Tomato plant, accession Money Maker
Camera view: tilt-top (135 deg); turntable rotation: 210 degrees
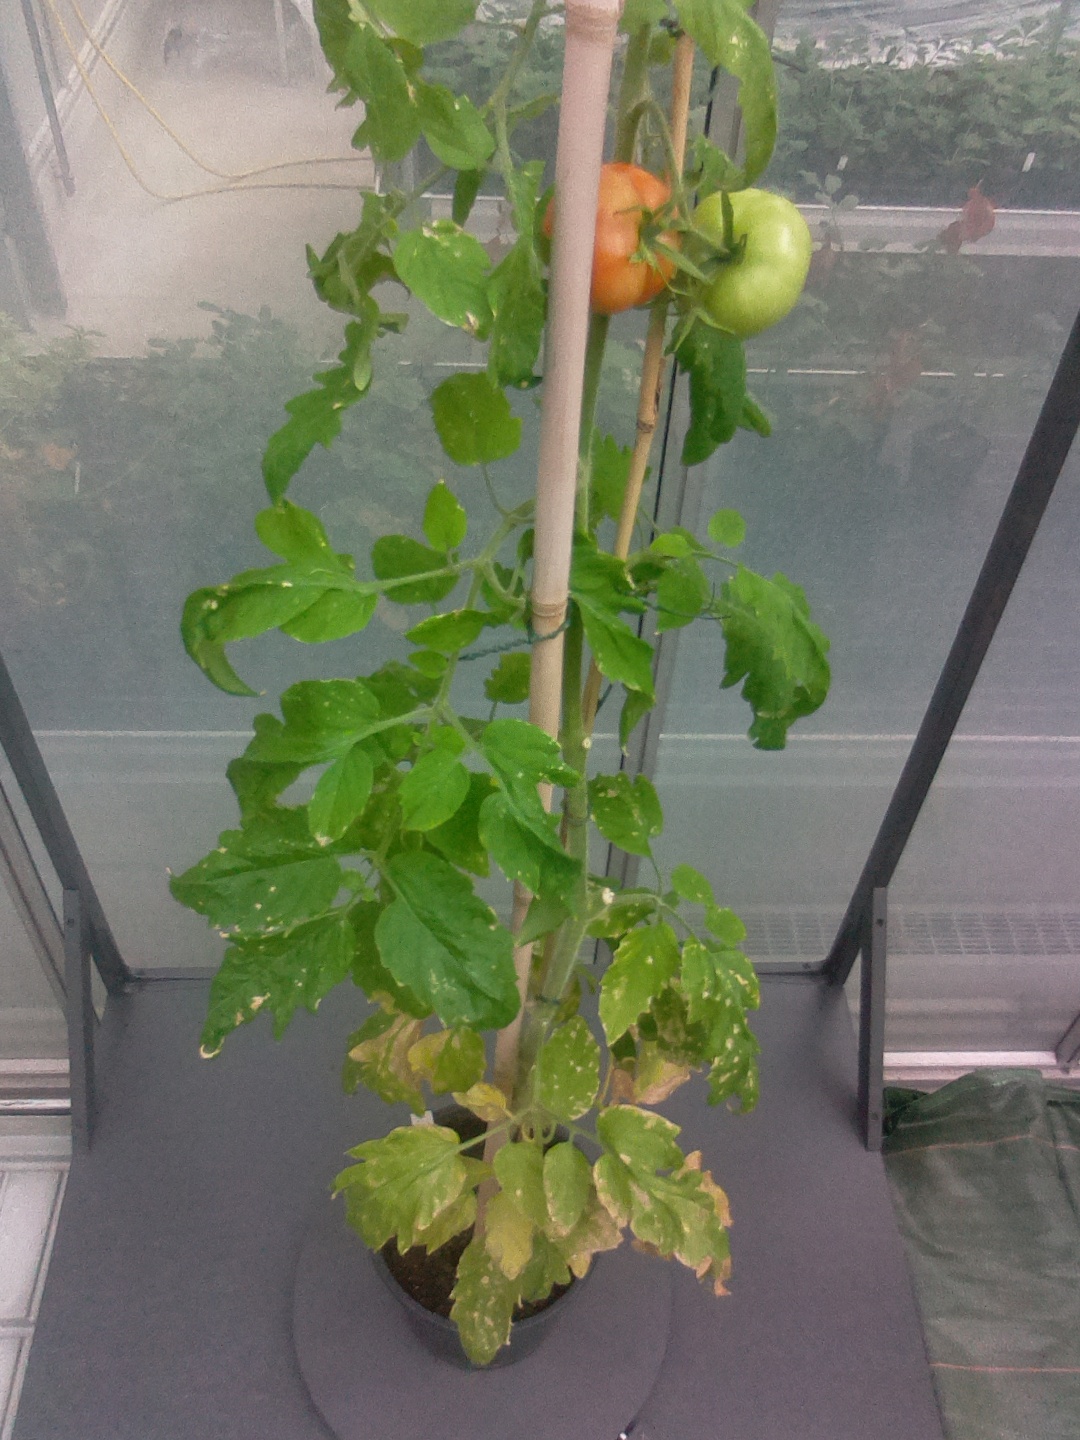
BBCH growth stage 82: 20%-30% of fruits show typical fully ripe color